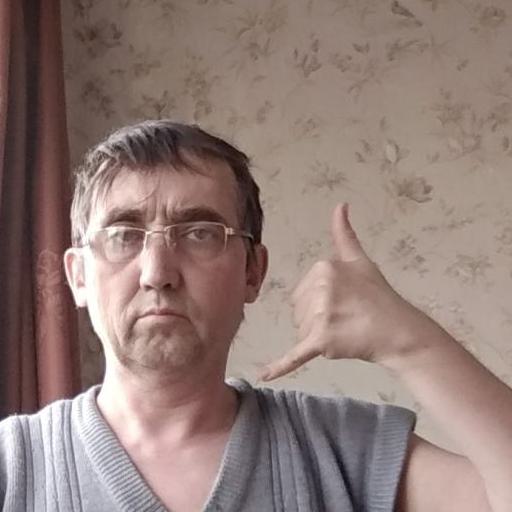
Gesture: call